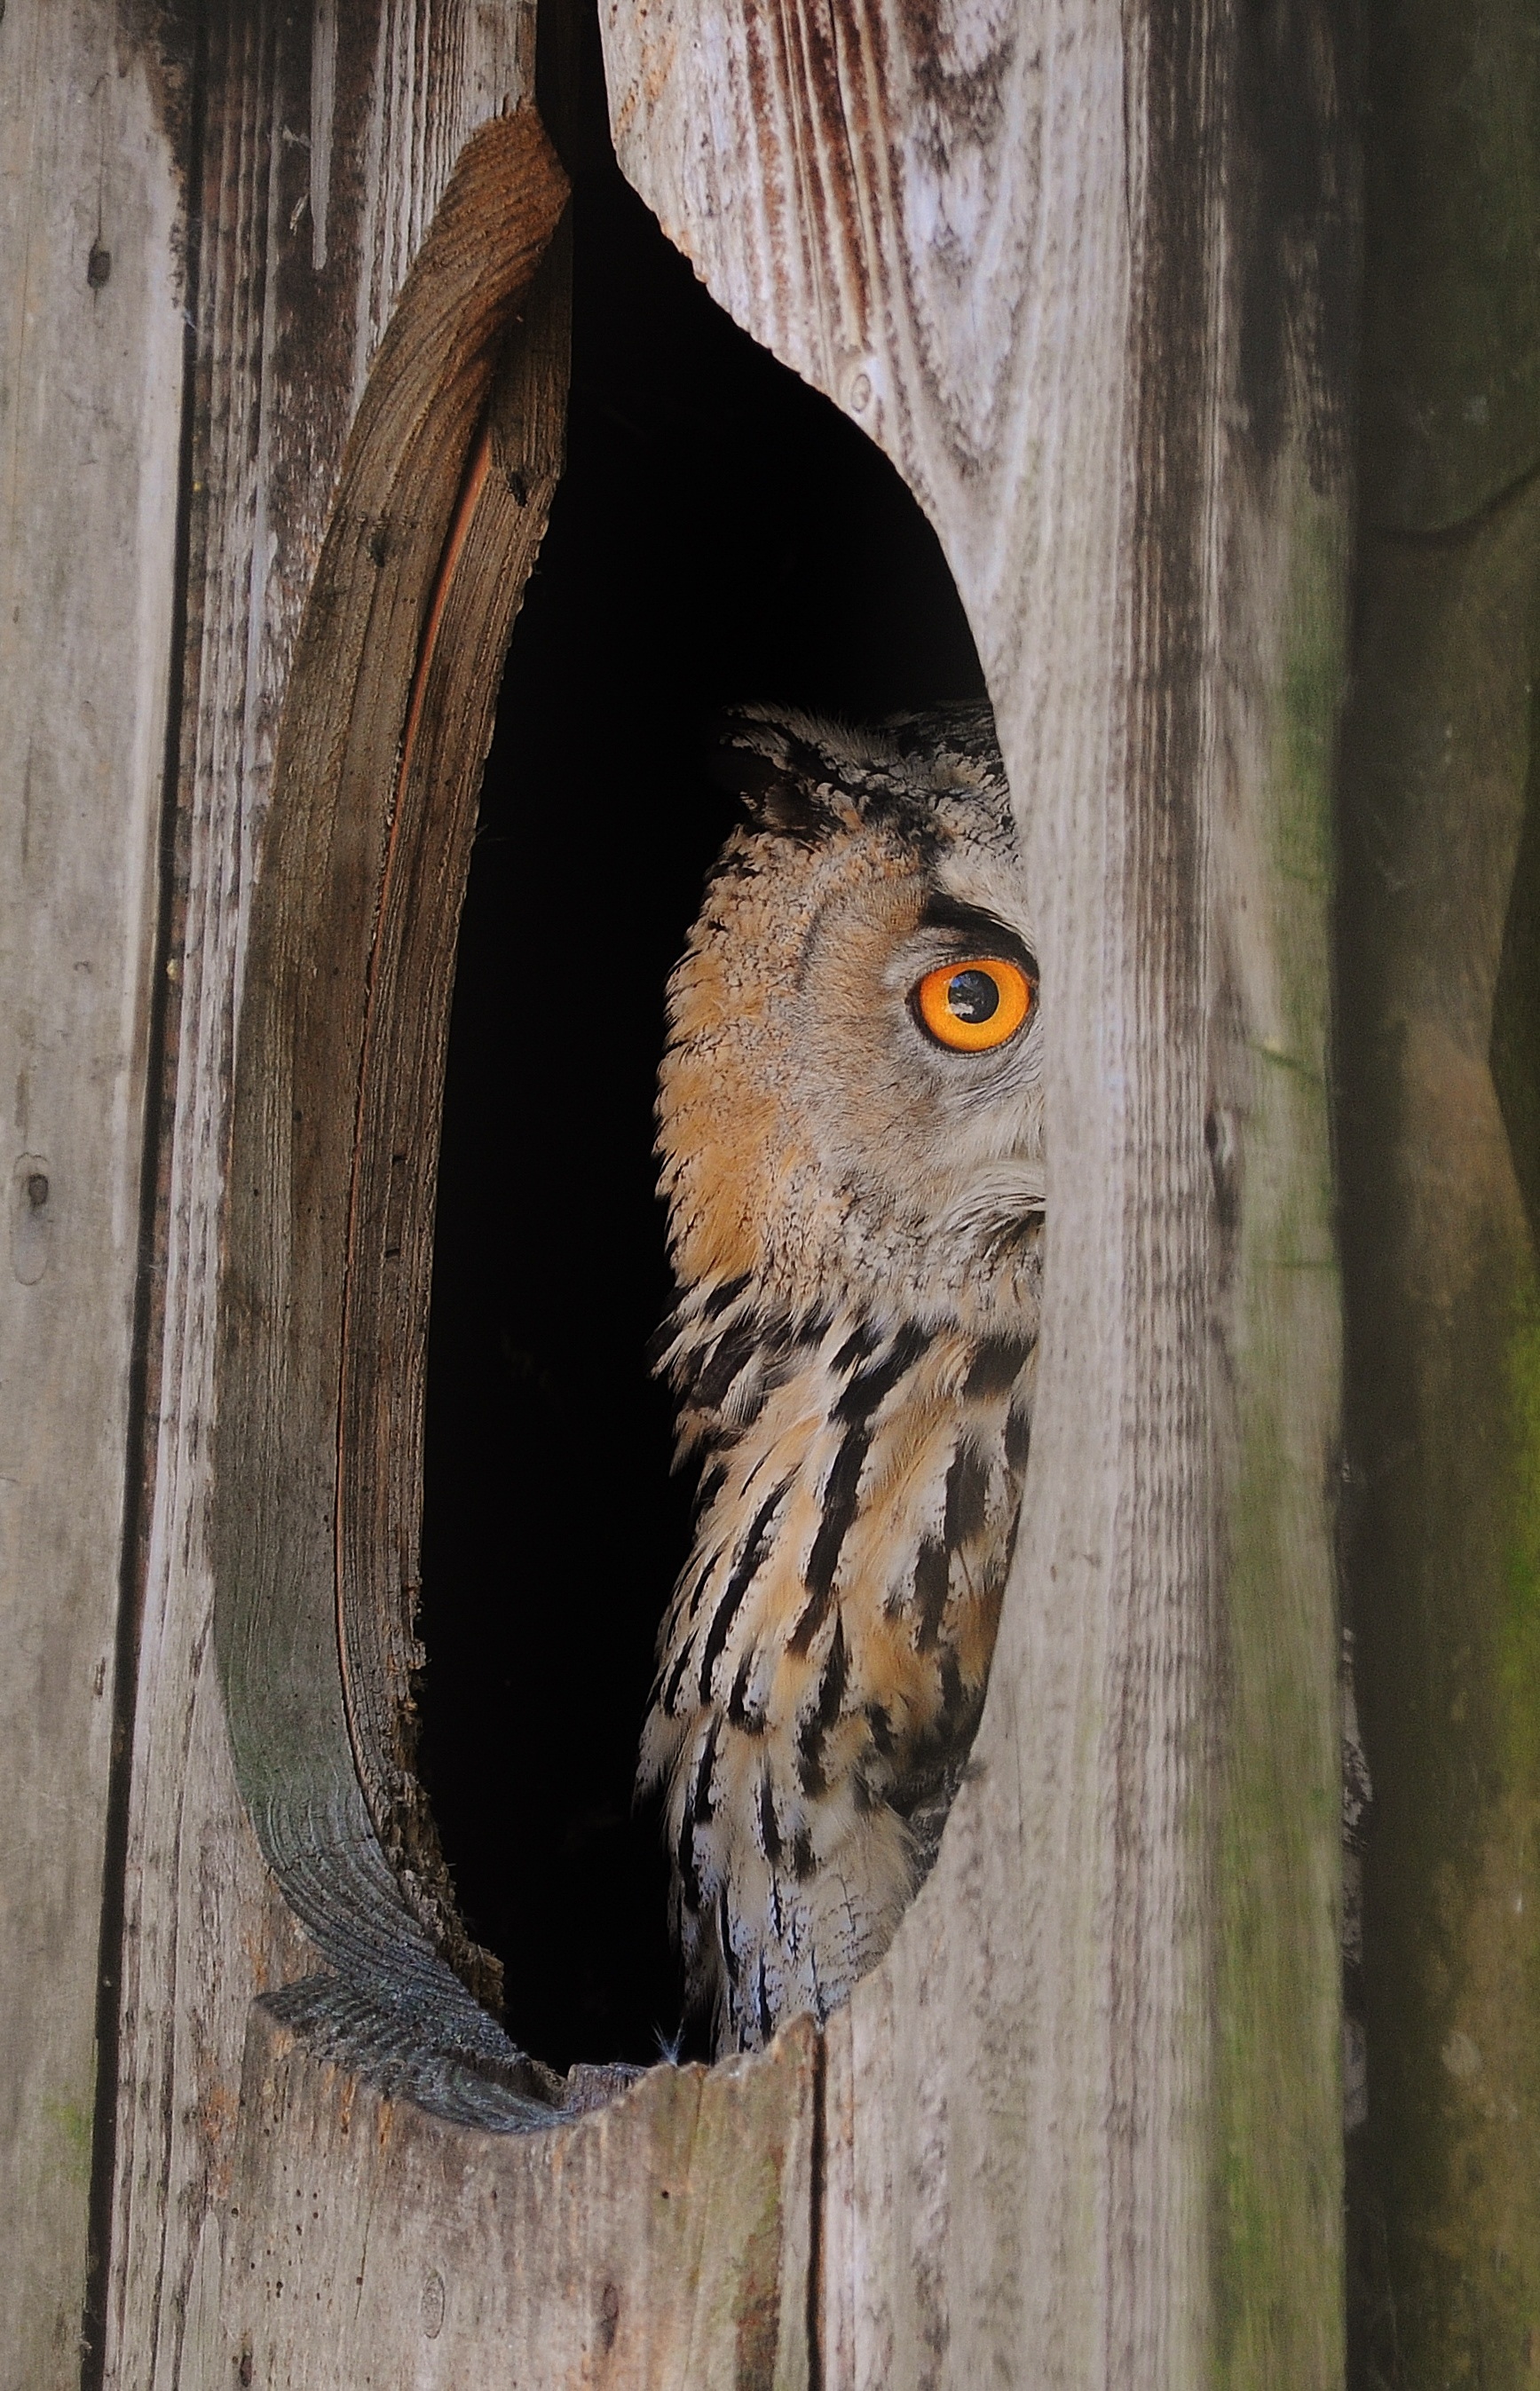
branch, bird, wing, wood, wildlife, zoo, beak, predator, owl, fauna, bird of prey, vertebrate, nocturnal, curious, perching bird, piciformes